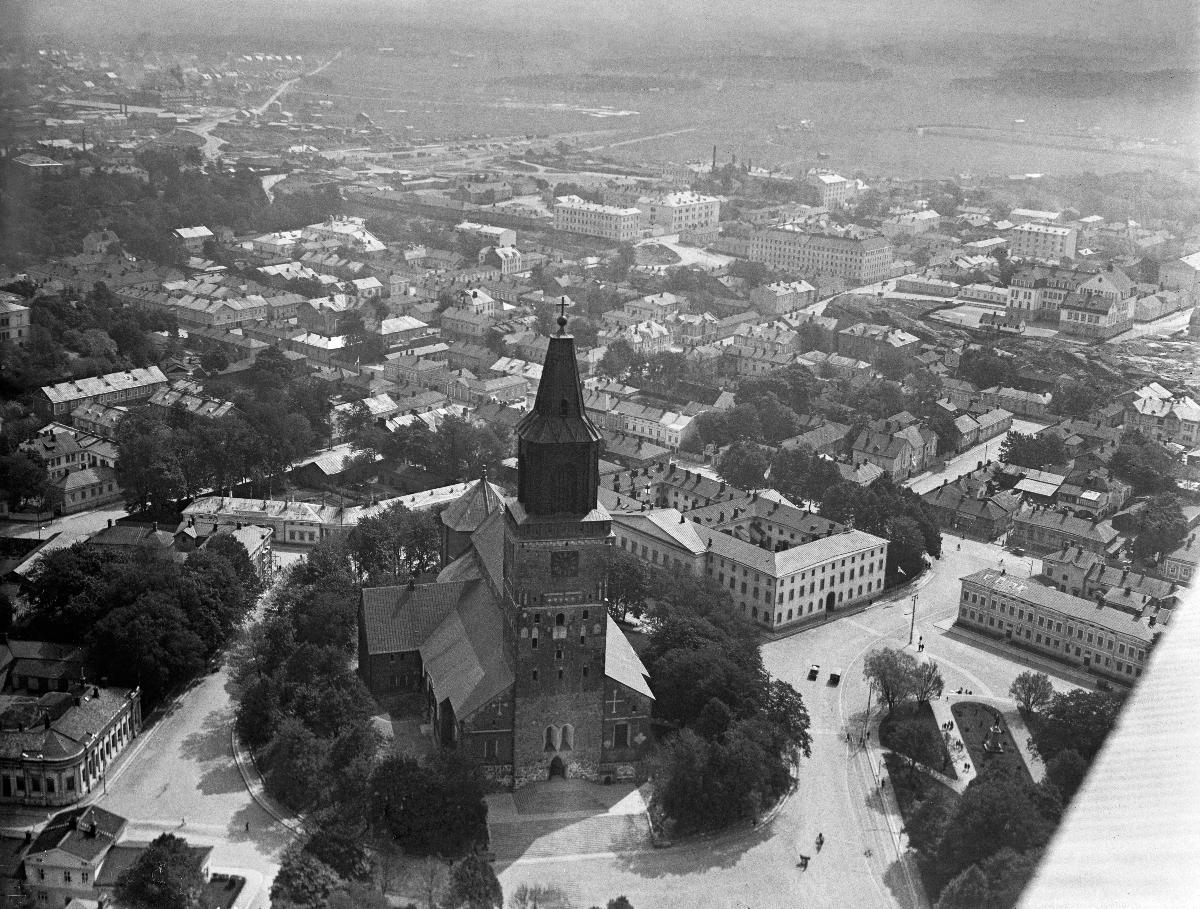
Turku ilmasta nähtynä
Åbo sedd från luften; Aerial view of Turku
sisällön kuvaus: Turun kaupungin 700-vuotisjuhlat 1929. Ilmakuva Turusta 15.6.1929. content description: Turku City's 700th Anniversary 1929. Turku seen from air 15.6.1929. innehållsbeskrivning: Åbo stads 700-årsjubileum 1929. Flygbild från Åbo 15.6.1929.
Kuvaaja: Sundström, Hugo, kuvaaja
Vuosi: 1929
Paikka: Suomi, Varsinais-Suomi, Turku
Aiheet: juhlat; vuosijuhlat; kaupungit; ilmakuva; HBL; celebrations; towns and cities; anniversaries; anniversary; city; cities; fester; städer; fest; 700-årsfest; jubileum; årsfest; stad